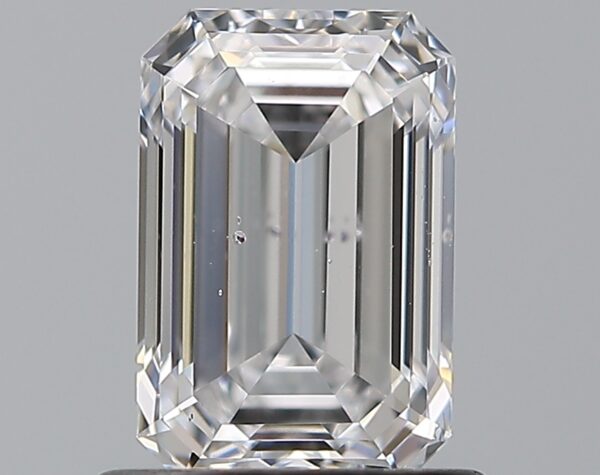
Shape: emerald
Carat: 0.9
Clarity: SI1
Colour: D
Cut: EX
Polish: EX
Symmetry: VG
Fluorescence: F
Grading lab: GIA
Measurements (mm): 6.71 x 4.45 x 3.02